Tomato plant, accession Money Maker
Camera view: tilt-top (135 deg); turntable rotation: 300 degrees
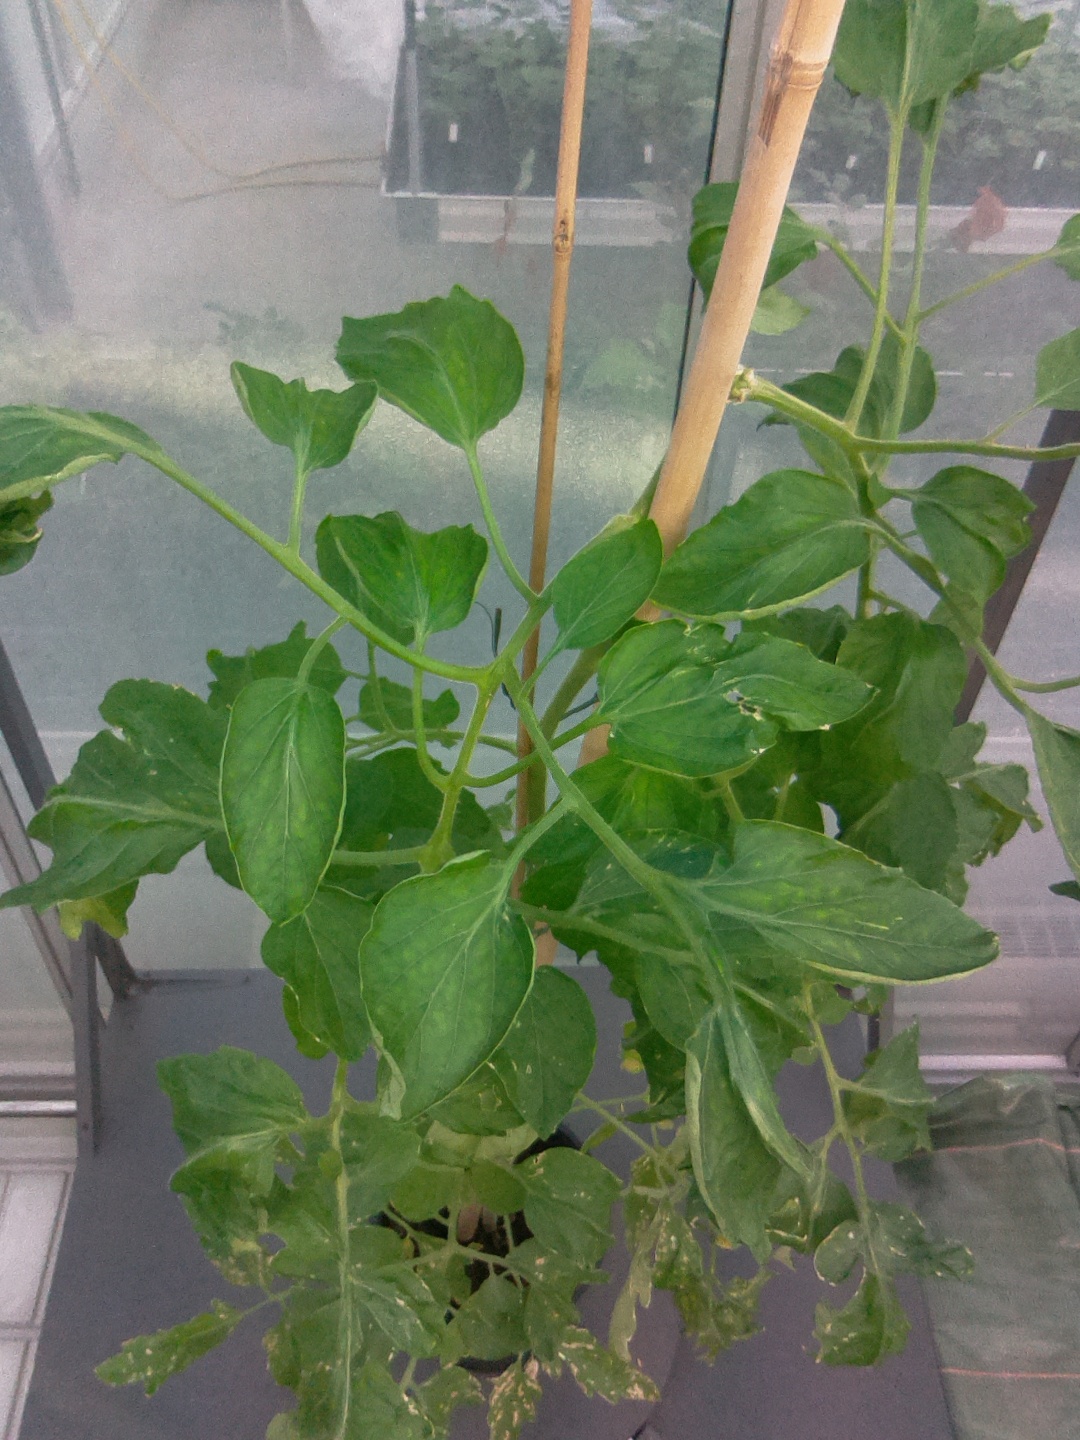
BBCH growth stage 29: 90%-100% Side shoots formed